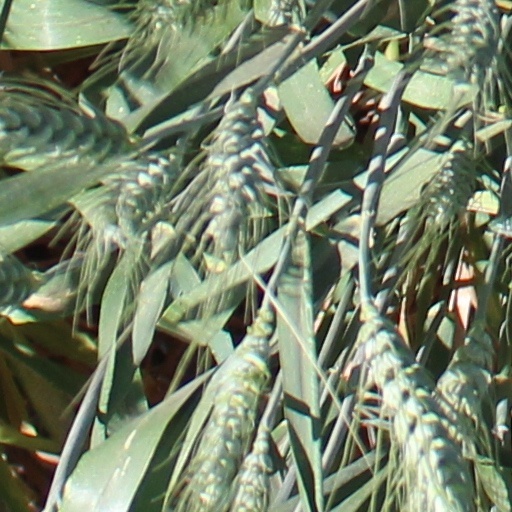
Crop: wheat